Kearney Hub

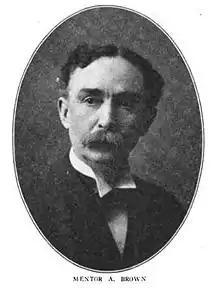
Mentor A. Brown, founder of the paper

The paper was founded in 1888, and was first published on October 22, 1888. Its founders included Mentor A. Brown (1853-1932), formerly of the "Beatrice Press", and R.H. Eaton, who together organized the Hub Printing Company to publish the paper and to take over the "Central Nebraska Press" which dated from 1873. The name "Hub" was chosen because the town was considered the "hub" of the continent, located 1733 miles from both Boston and San Francisco.